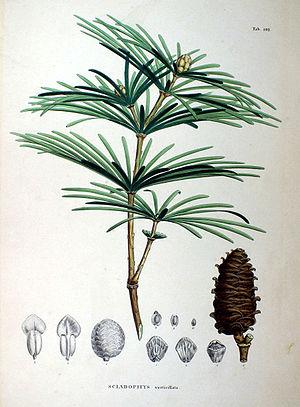
Sciadopitys verticillata, aussi appelée Pin parasol du Japon, est une espèce relique d'arbres conifères, de l'ordre des Pinales, famille des Sciadopityaceae.